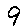
Label: 9